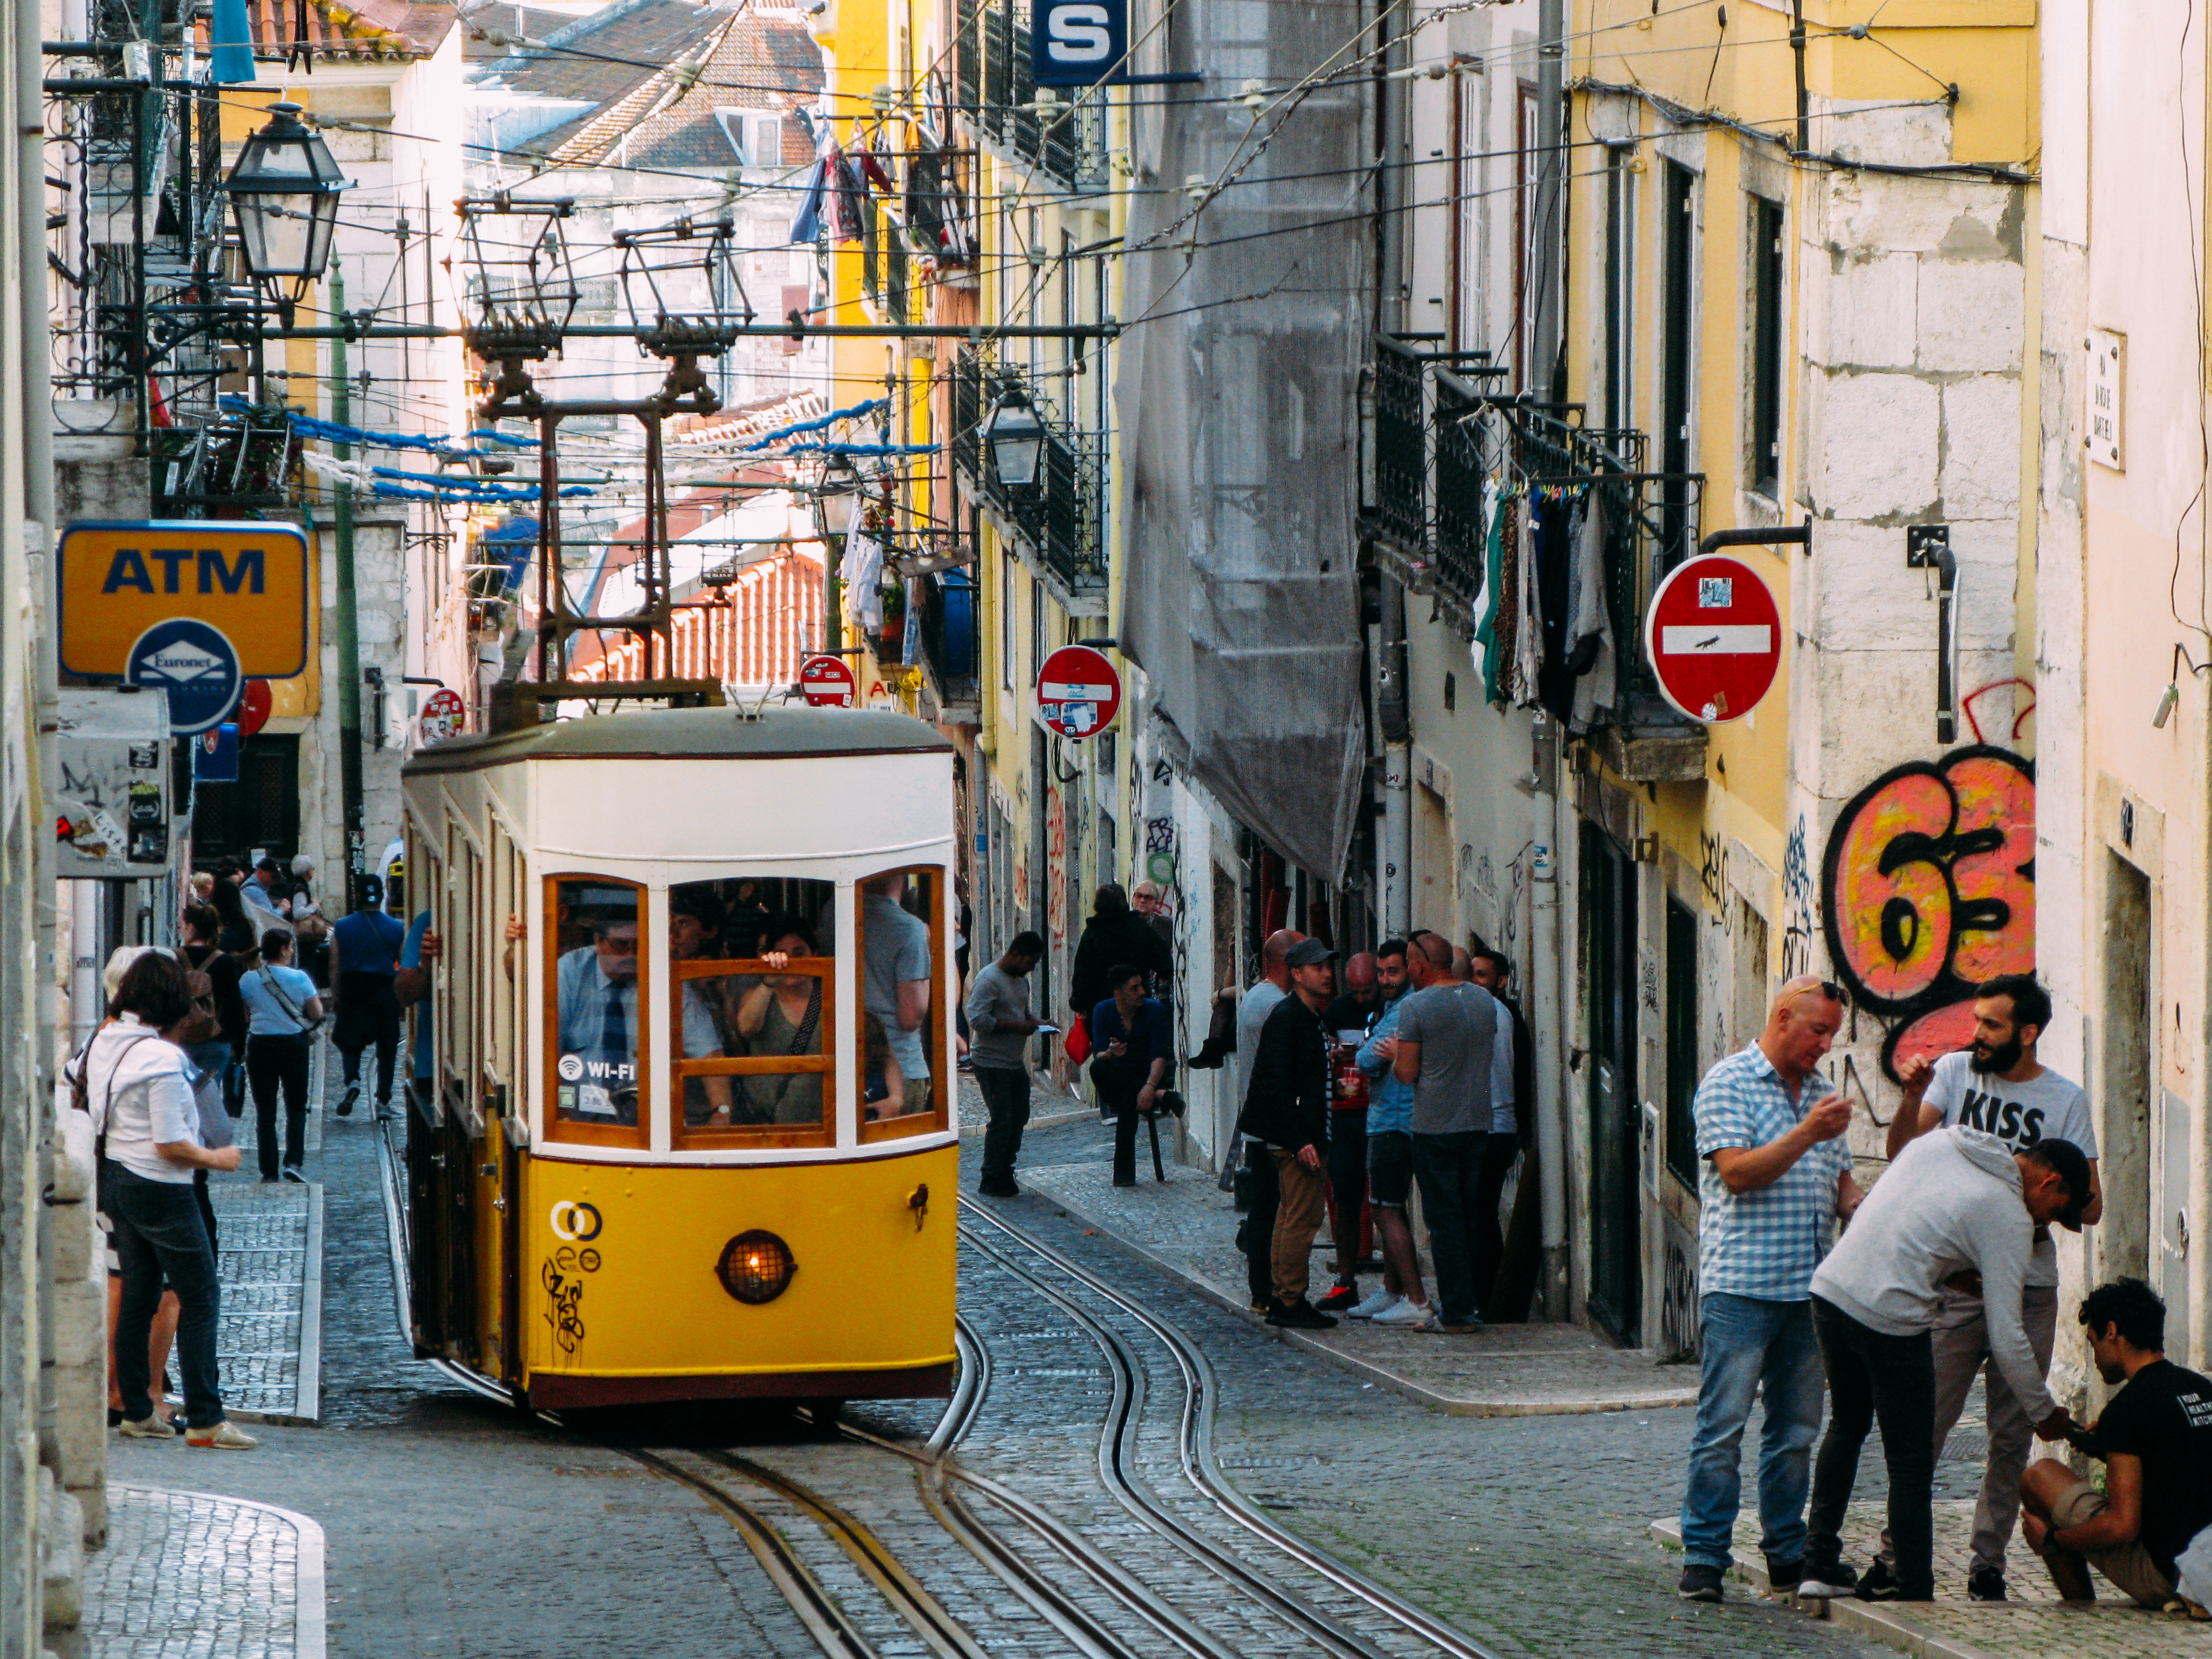
transport, mode of transport, yellow, vehicle, tram, street, urban area, metropolis, town, rolling stock, electricity, electrical supply, public transport, neighbourhood, city, cable car, metropolitan area, infrastructure, pedestrian, architecture, thoroughfare, tourism, track, road, travel